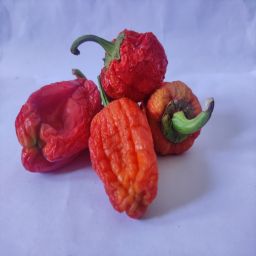
Crop: Bell Pepper
Quality: Dried